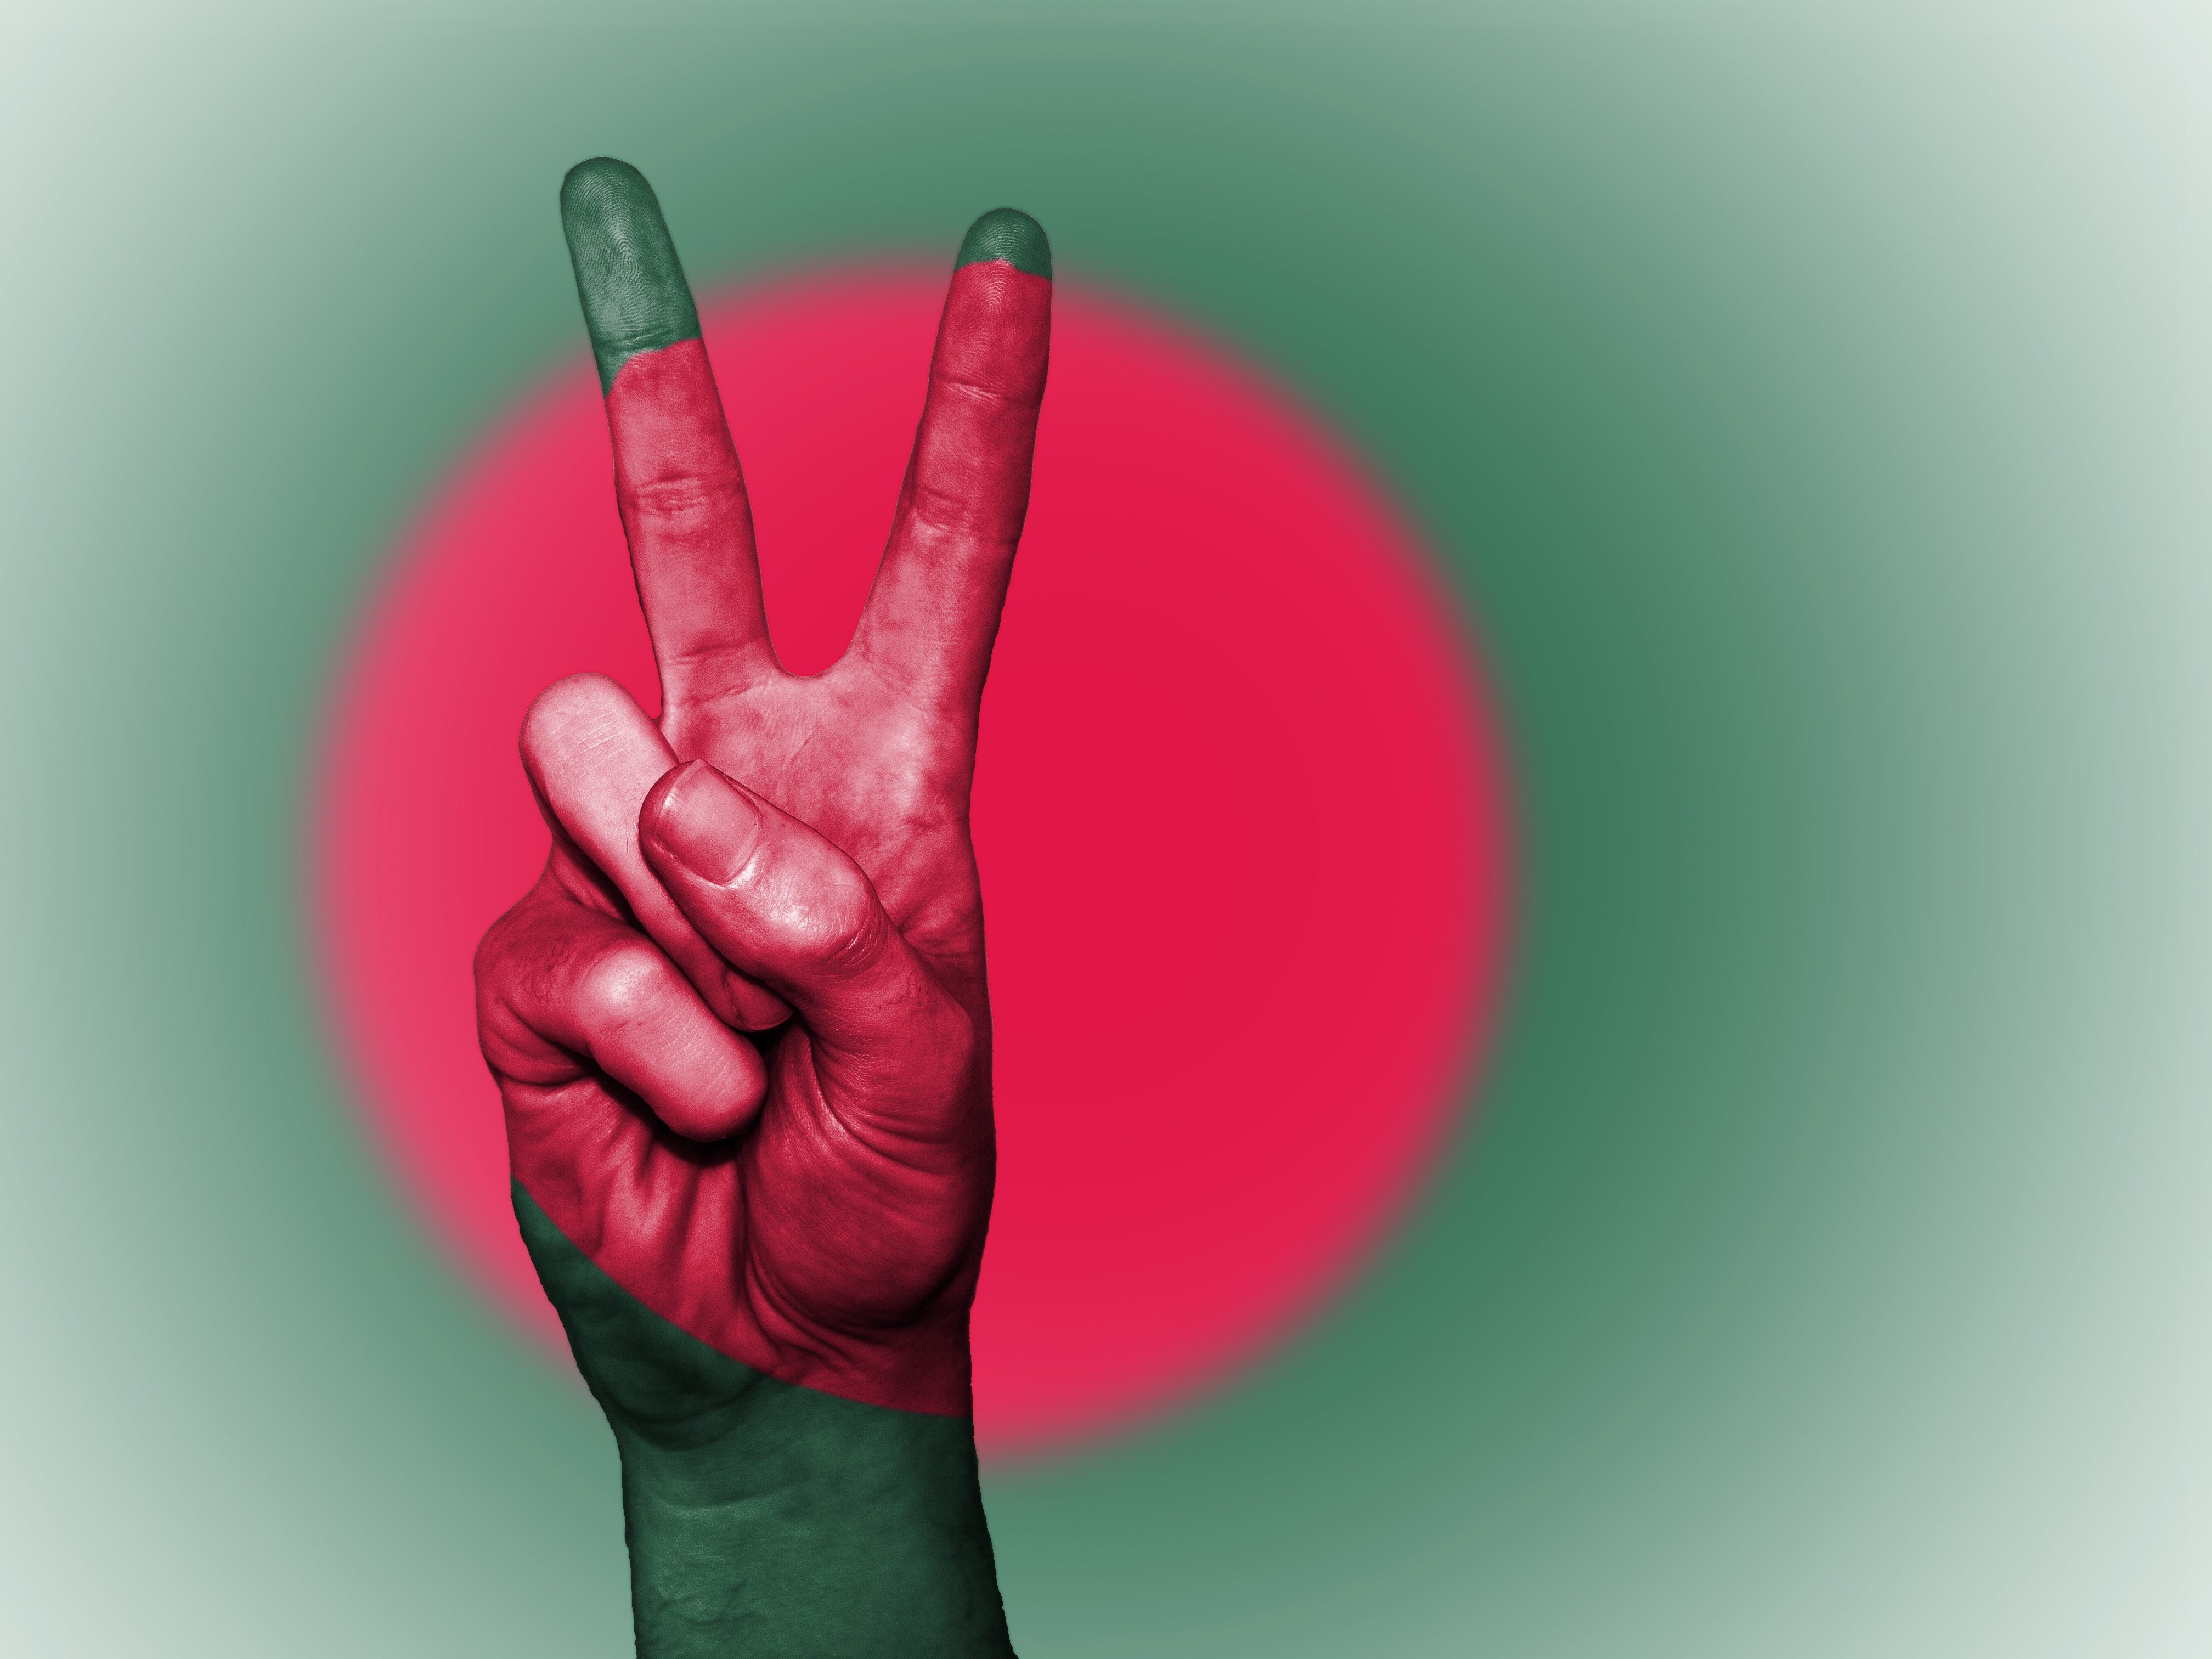
hand, country, travel, finger, red, symbol, color, banner, flag, peace, ear, tourism, pink, circle, close up, human body, national, colors, background, graphic, state, organ, icon, emotion, ensign, bangladesh, sense